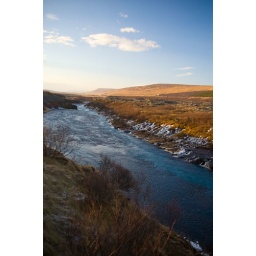
Hraunfossar waterfall near Husafell - water comes through the lava not from a river